Sunrise Cup World Team Championship

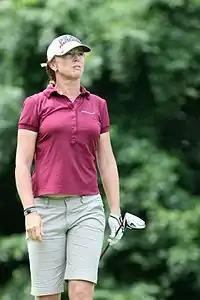
Helen Alfredsson won the title representing Sweden.

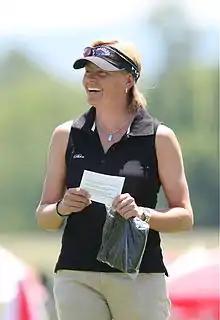
Liselotte Neumann won the title representing Sweden.

The Sunrise Cup World Team Championship was a professional golf tournament contested by teams of two female golfers representing their respective countries. The tournament was played at the Sunrise Golf & Country Club in Taiwan.